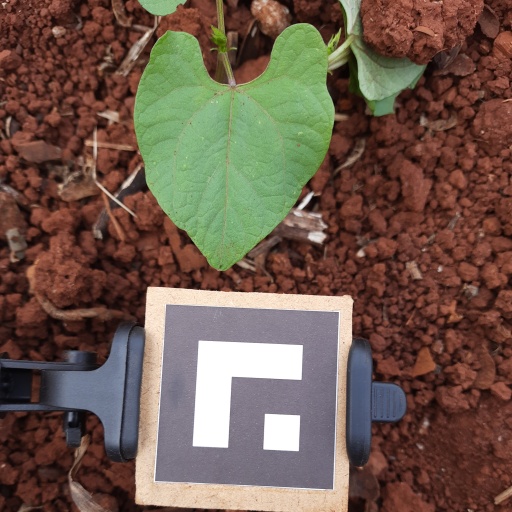
Observations: flat surface, no eating holes, with soild dust, under shade